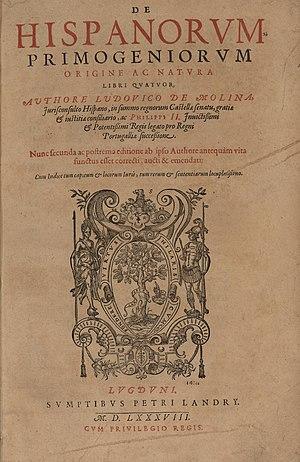
Luis de Molina, né le 29 septembre 1535 à Cuenca et mort le 12 octobre 1600 à Madrid, fut l'un des plus célèbres théologiens jésuites espagnols du XVIᵉ siècle. Il est à l'origine d'une théorie particulière des relations entre la grâce divine et la liberté humaine qui est depuis appelée molinisme. Il fait partie de la célèbre École de Salamanque.